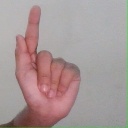
अक्षर: ळ